Satmar

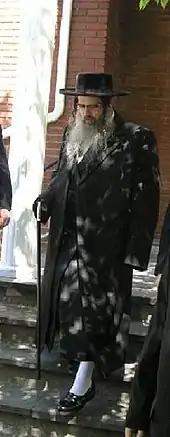
Zalman Teitelbaum, 2007

Teitelbaum was not survived by any children – all three of his daughters died in his lifetime. After prolonged vacillations by the community board, his nephew Moshe, Chaim Tzvi's second son, was appointed as successor, despite Alte Feiga's severe objections. Moshe Teitelbaum was proclaimed Rebbe on 8 August 1980, the first anniversary of his uncle's death according to the Hebrew calendar. The great majority of Hasidim accepted the new leader, though a small fraction called Bnei Yoel, which was unofficially led by Feiga, opposed him. The tense relations between both led to several violent incidents in the 1980s.